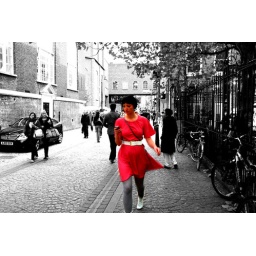
girl in the pink